Sallapam

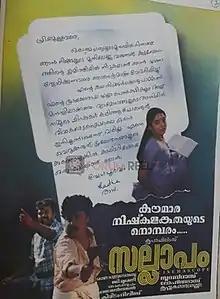
Poster

Sallapam is a 1996 Malayalam-language romantic drama film directed by Sundar Das and written by A. K. Lohithadas, starring Manoj K. Jayan, Dileep and Manju Warrier in the lead roles.The music was composed by Johnson. The film was remade in Telugu as "Egire Paavurama".